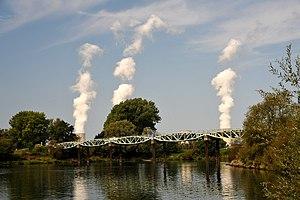
Cattenom est une commune française située dans le département de la Moselle. Située en Lorraine, la commune fait partie depuis 2016 de la région administrative Grand Est.
Kœnigsmacker est une commune française située dans le département de la Moselle en région Grand Est.